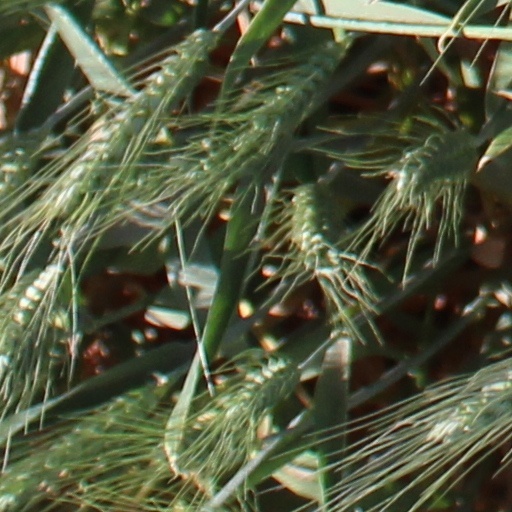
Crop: wheat